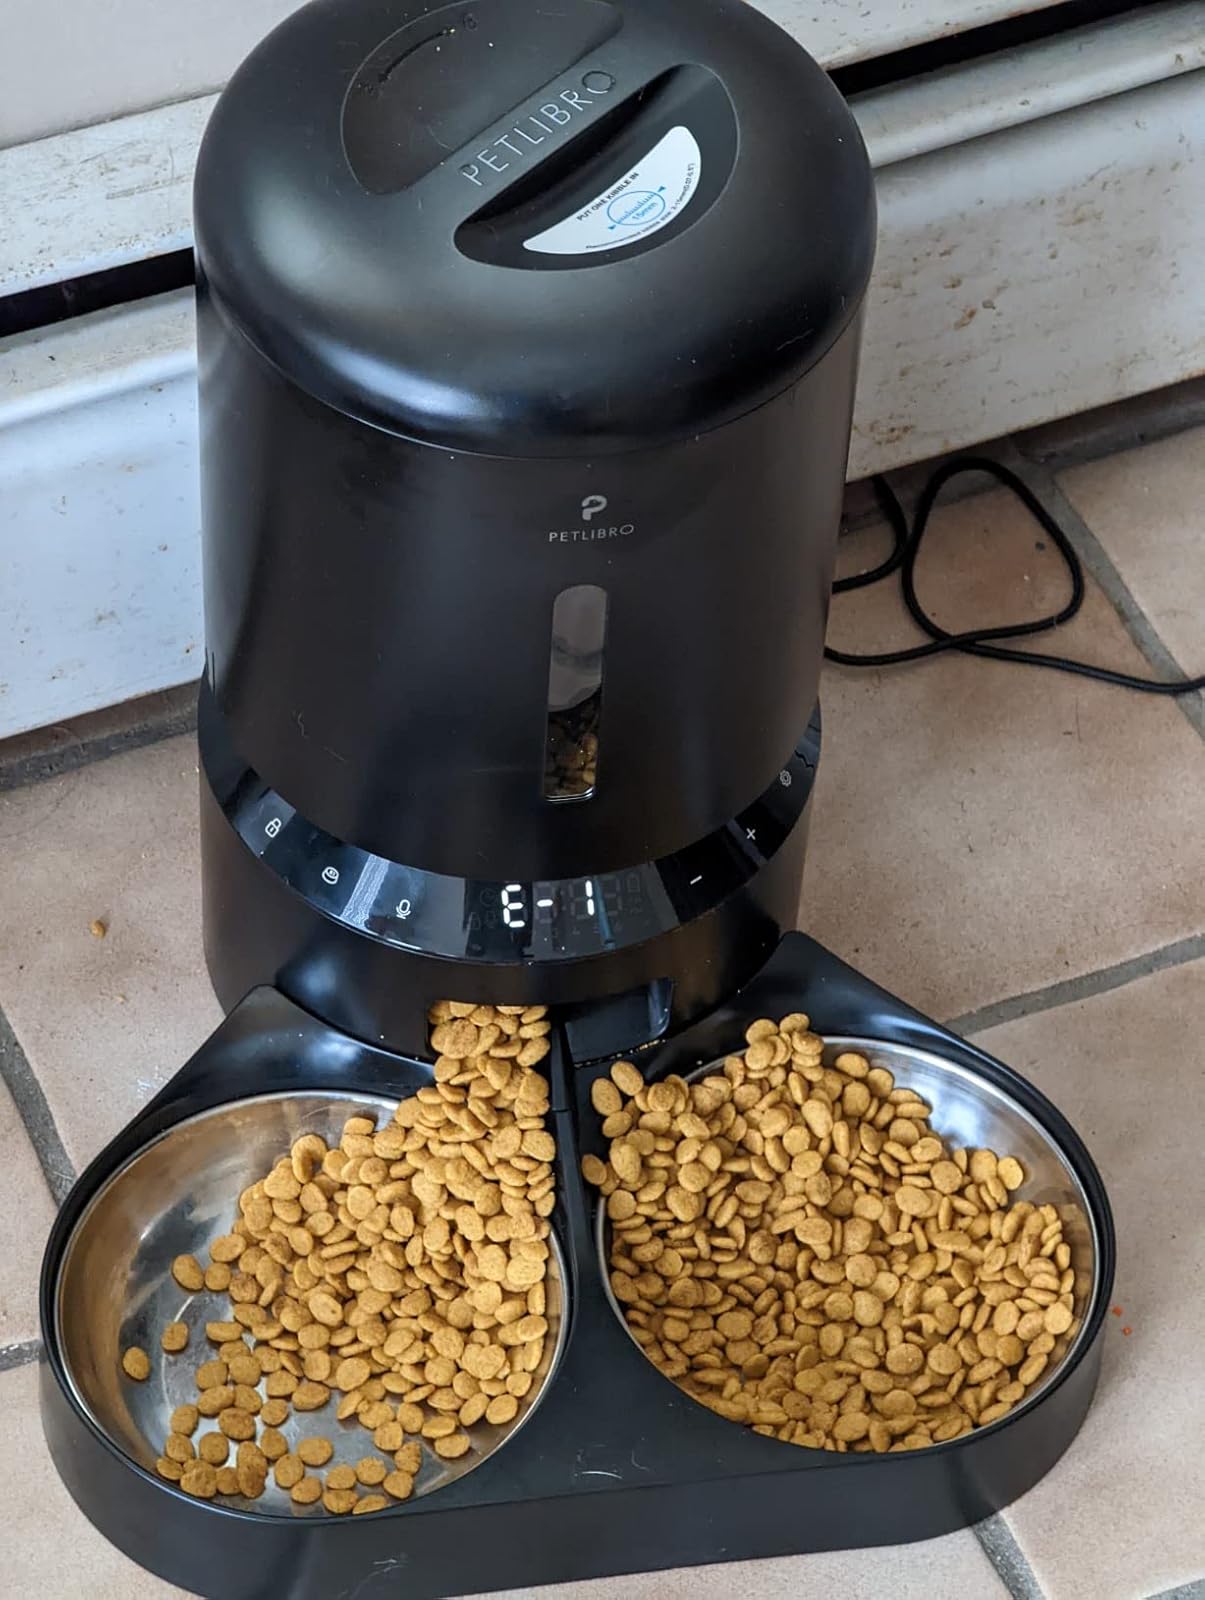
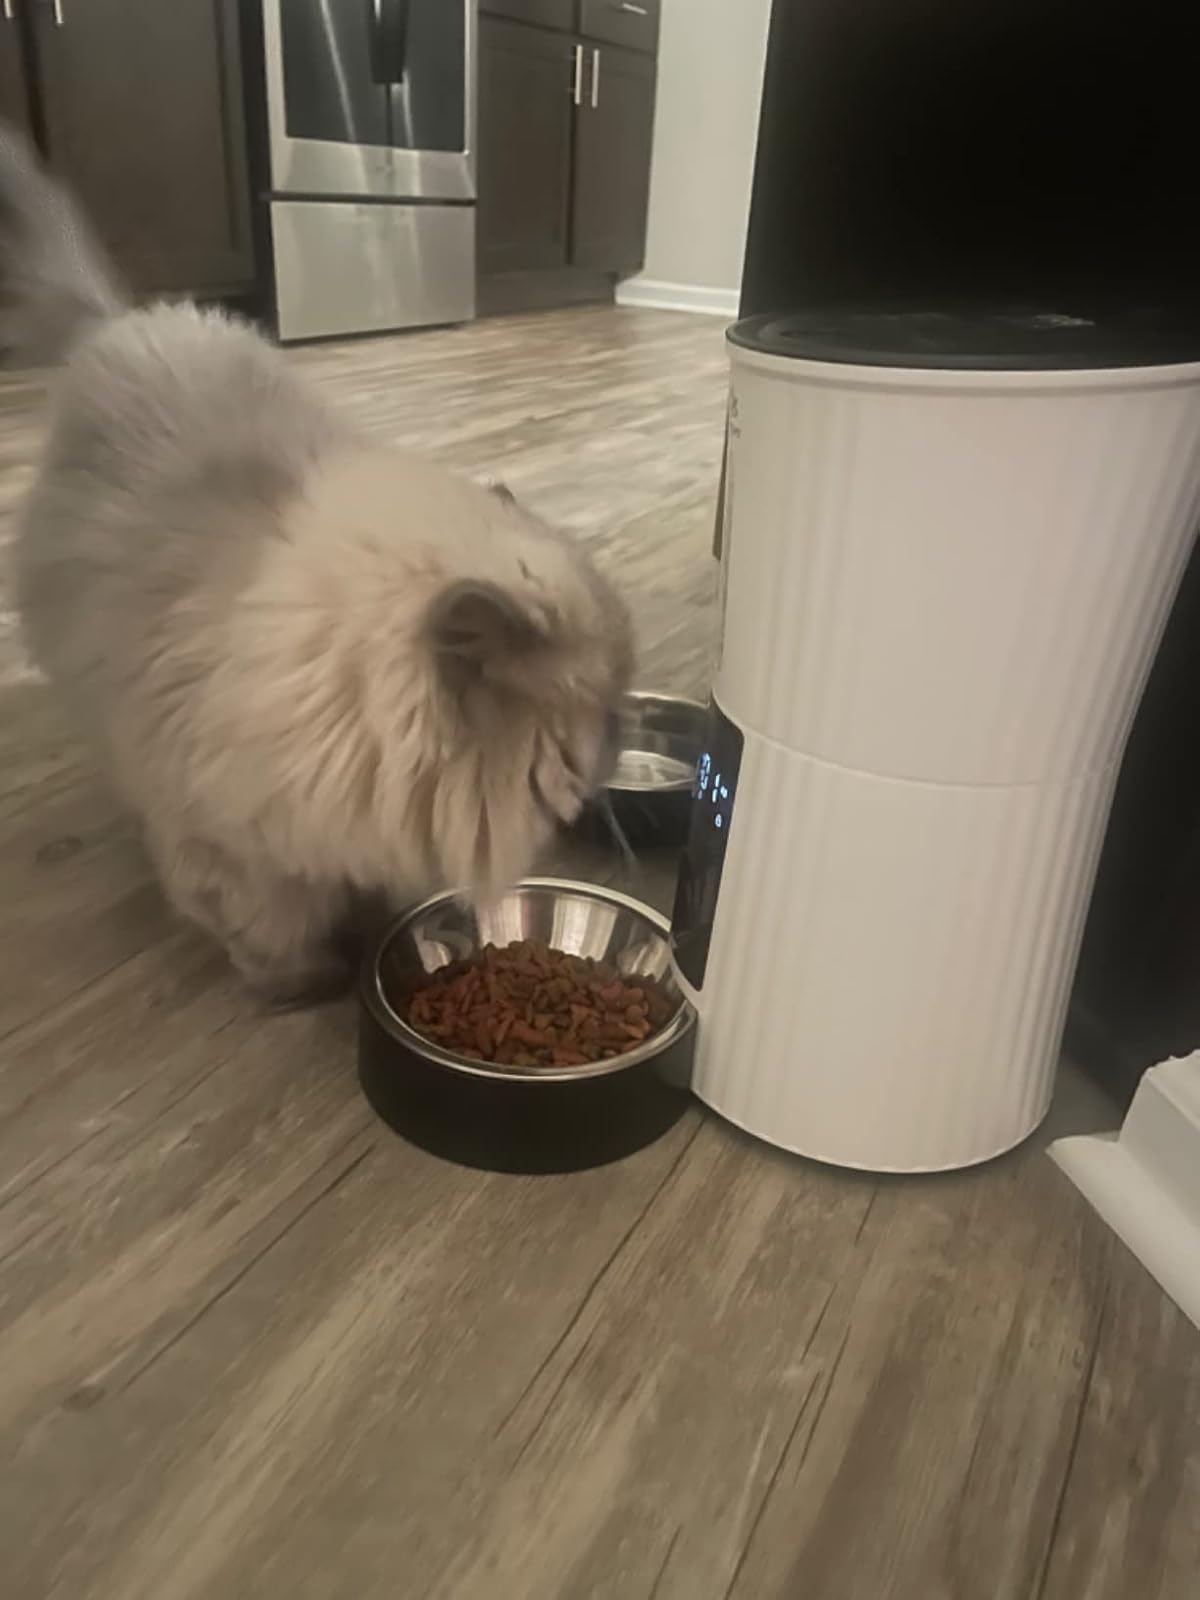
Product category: items_feeder
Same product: no